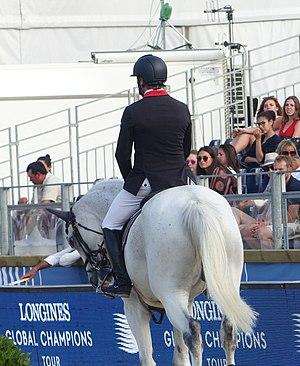
Le cavalier autrichien Christian Rhomberg montant Saphyr des Lacs au Paris Eiffel Jumping 2018.
Saphyr des Lacs est un cheval hongre gris inscrit au stud-book du Selle français, monté par le cavalier autrichien Christian Rhomberg en saut d'obstacles.